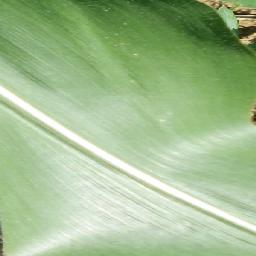
Label: Corn___healthy